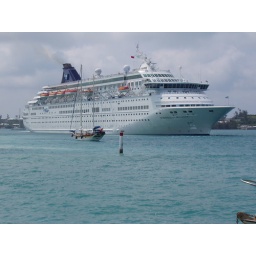
St George's Harbor: A sailboat evades as the cruise ship turns around